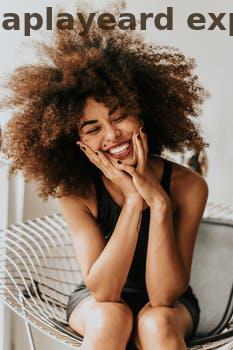
Label: Watermark